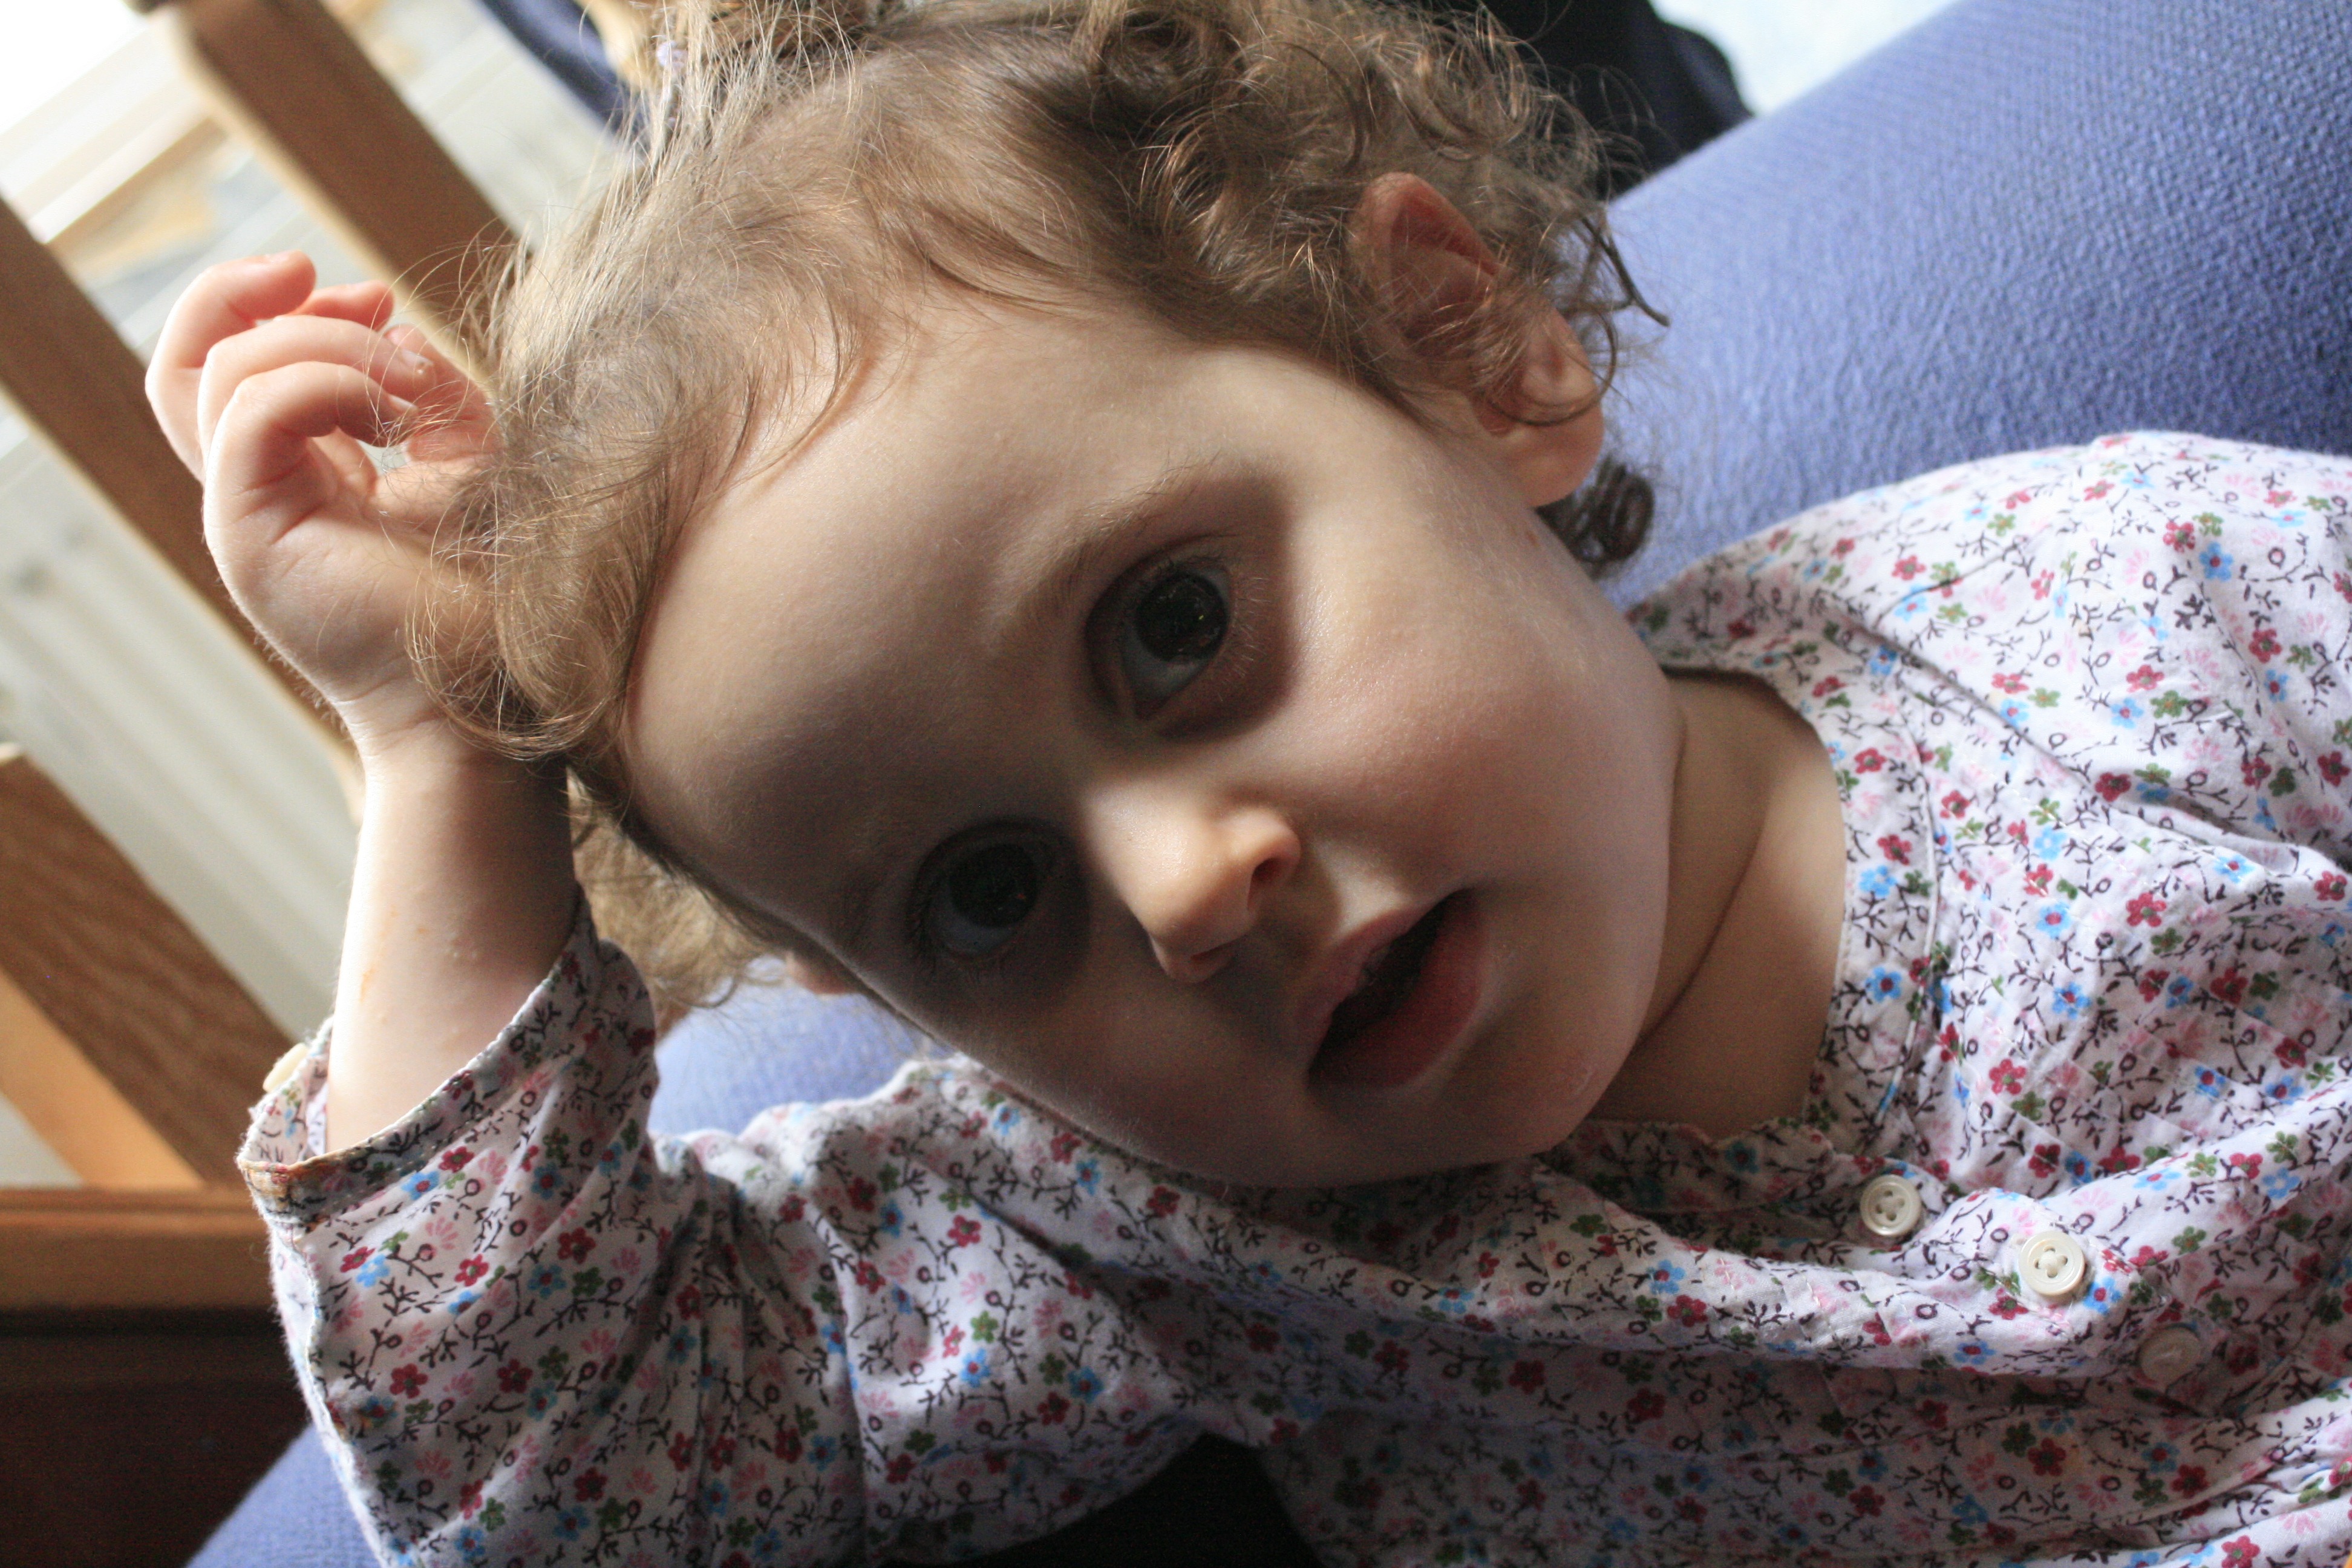
person, people, girl, sweet, cute, female, portrait, young, spring, child, human, baby, childhood, face, dress, infant, toddler, eye, innocence, head, skin, organ, adorable, daughter, human positions